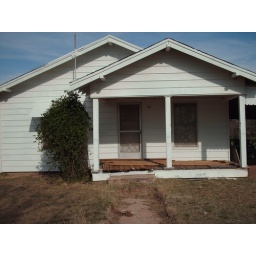
Needs a new floor and posts to keep the roof over it.